Joy, Missouri

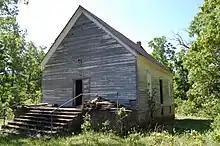
Joy Church in Joy, Missouri, May 2016

A post office called Joy was established in 1890, and remained in operation until 1954. The townspeople were overjoyed when they secured the post office, hence the name Joy.